Robert Leon Jordan

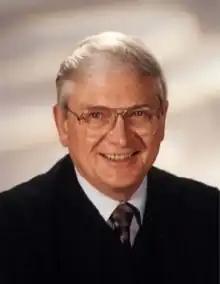
Jordan, c. 2000

Robert Leon Jordan (June 28, 1934 – February 27, 2024) was a United States district judge of the United States District Court for the Eastern District of Tennessee.